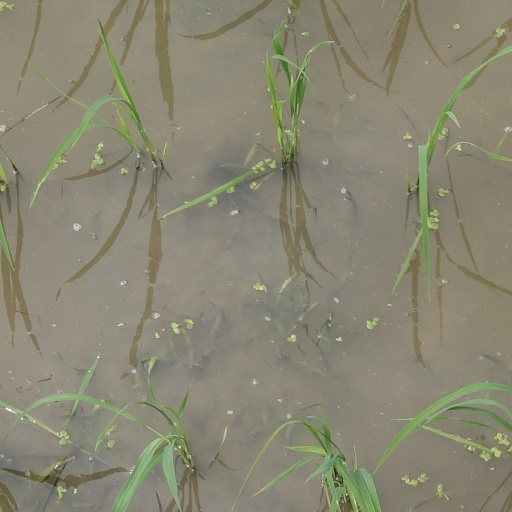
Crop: rice